NASCAR operations of Team Penske

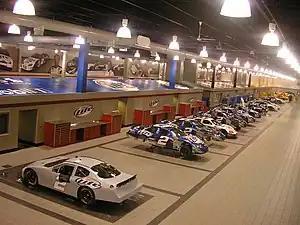
Penske's NASCAR Garage in Mooresville, North Carolina.

The NASCAR operation of the racing team Team Penske is a unit based in Mooresville, North Carolina, US. The team fields Ford Mustangs in the NASCAR Cup Series and has won a total of five drivers' championships and over 170 races over both Cup and Xfinity series.